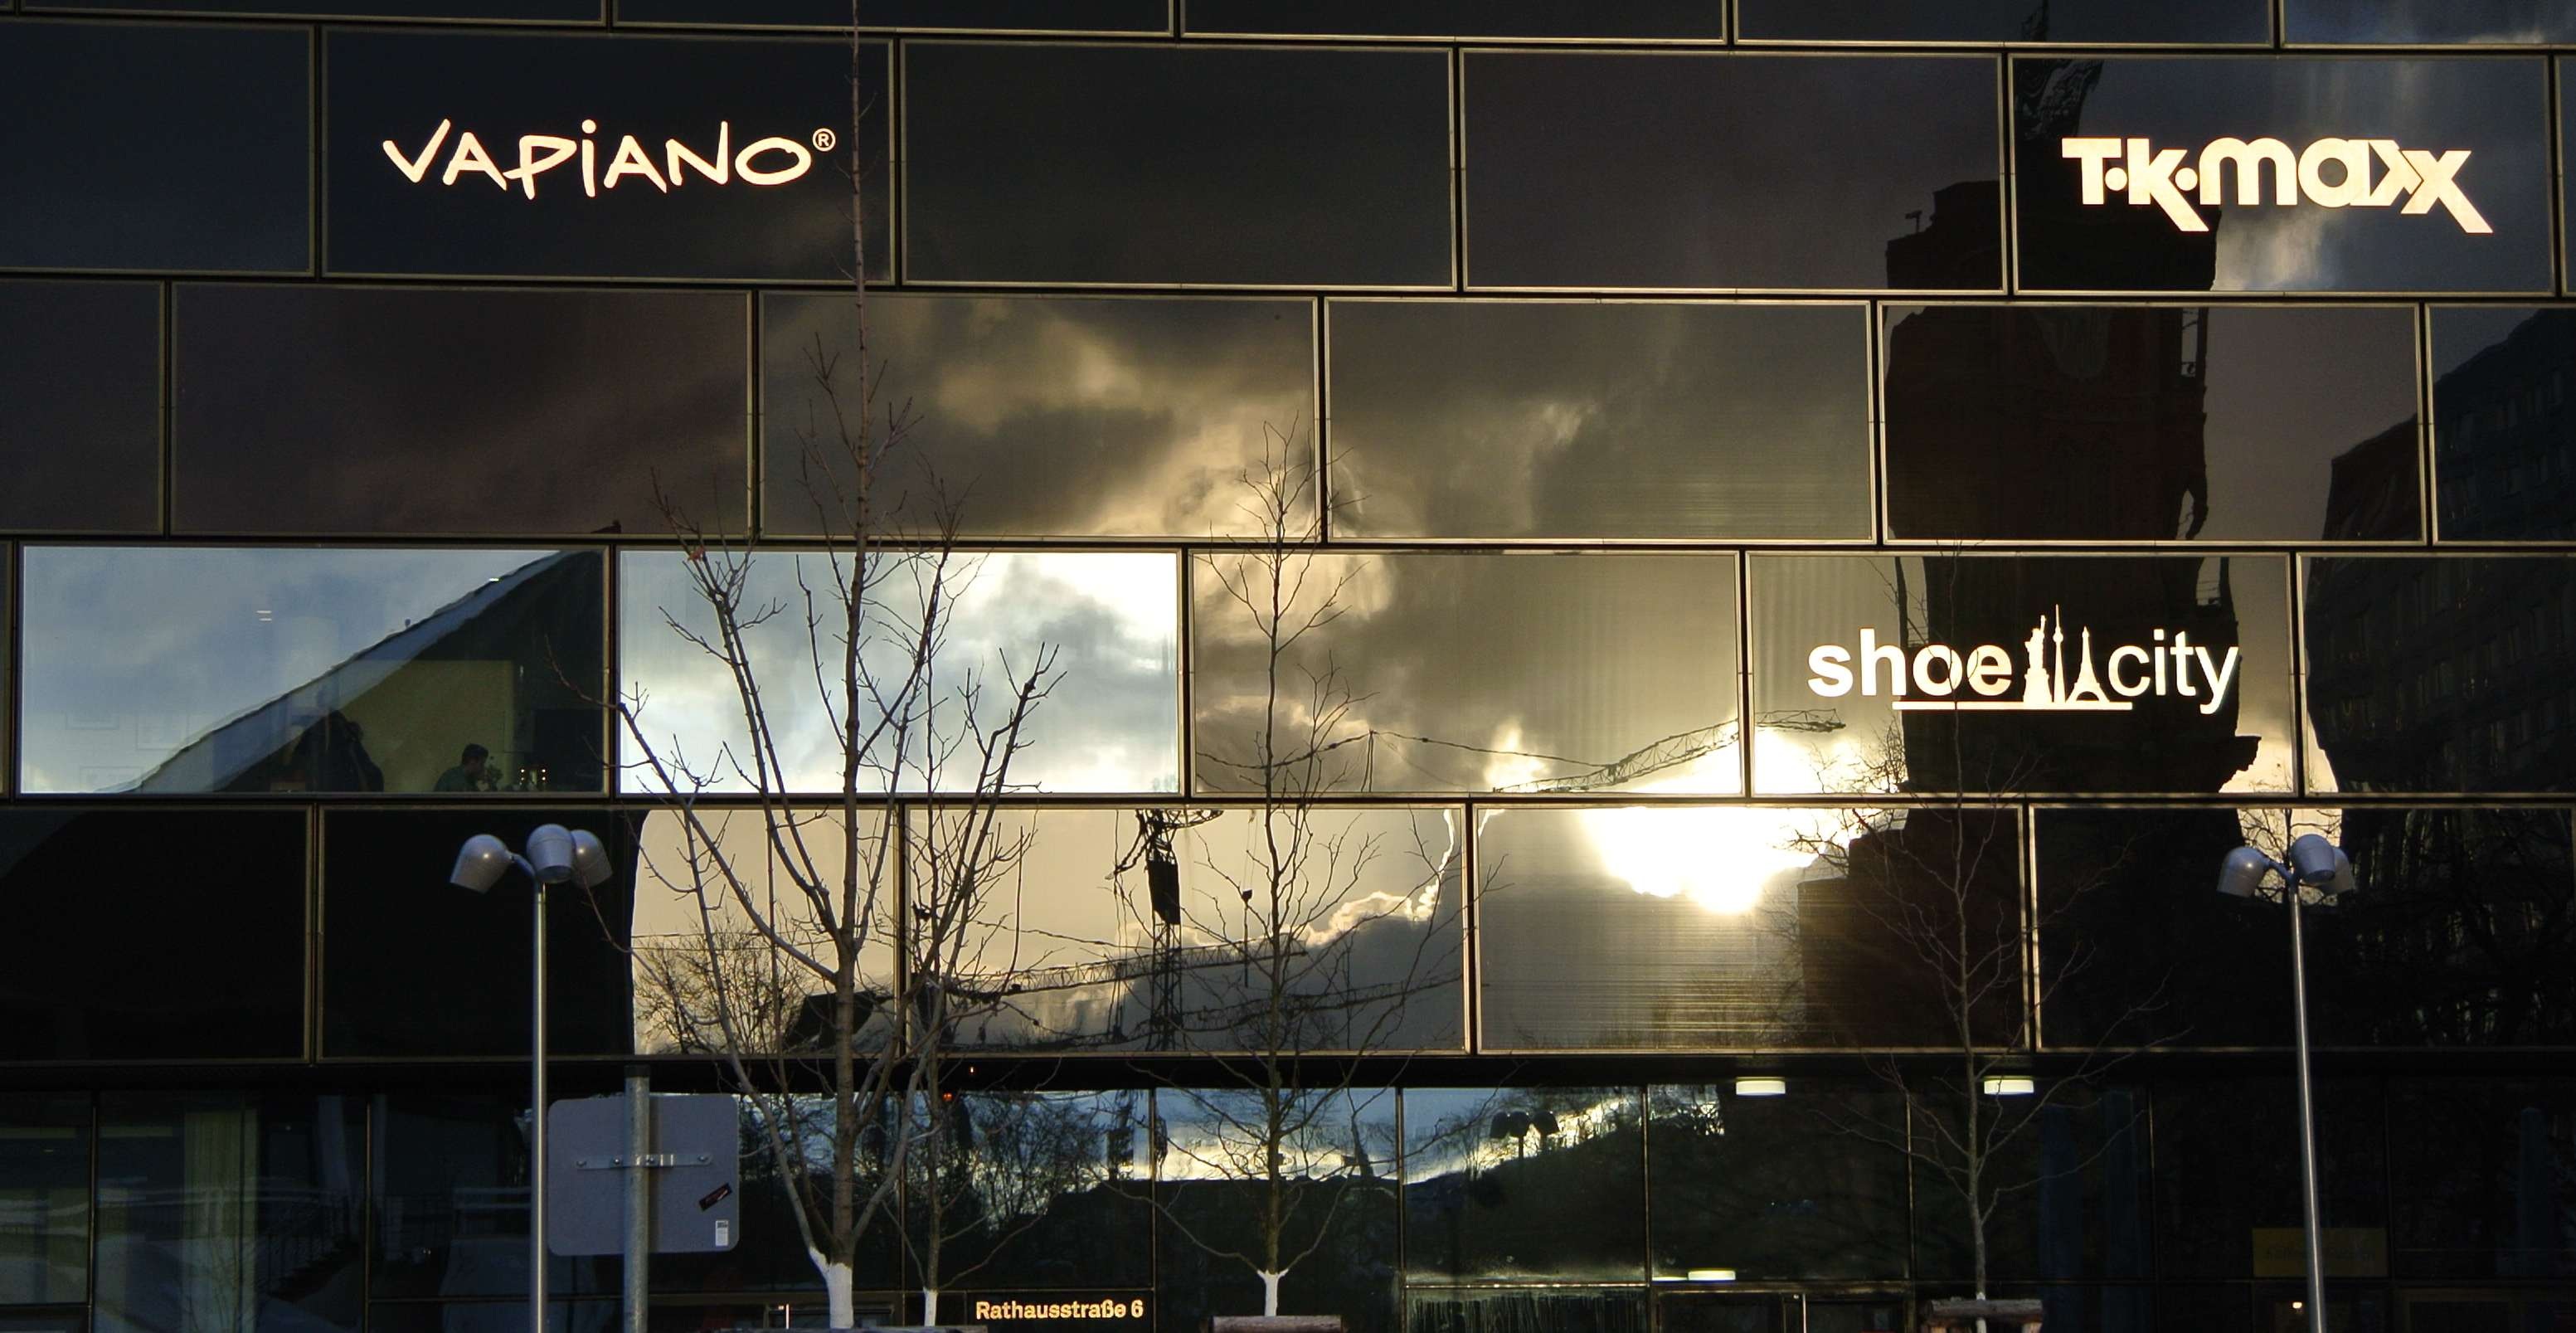
light, night, reflection, facade, lighting, design, berlin, shopping centre, screenshot, alexanderplatz, housewife, light reflection